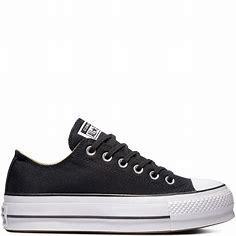
Brand: Converse
Model: Chuck Taylor All Star Platform